Operation White

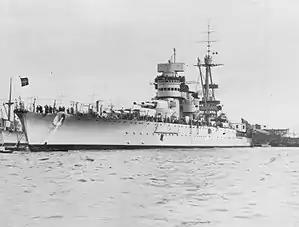

MacLachlan wrote in his diary, "Today has been one of the most tragic in my life. Nine [sic] chaps who were alive and well twelve hours ago are dead, and I might easily have been one of them". MacLachlan did not know the fate of the missing Skua and its crew. A few days later, he and Sub Lieutenant (O) Gordon-Smith were summoned to attend a Court of Inquiry at Gibraltar, which found that the loss of the aircraft was "mainly due to a lack of knowledge on the part of the Hurricane pilots as to how to fly their aircraft when fitted with constant speed airscrews" and "bad navigation on the part of the observer of the second Skua". Somerville privately assessed the operation "a frightful failure" and blamed himself. Somerville wrote on the day after the loss of the aircraft, "I feel now that in spite of the risk of meeting superior Italian surface forces, it would have been better if I had proceeded 40 miles further east ..."